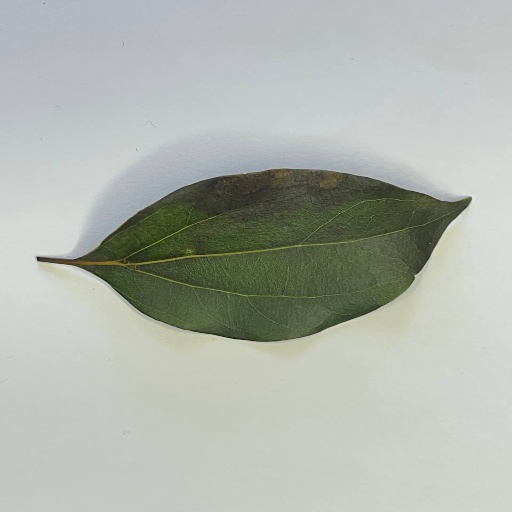
Species: Camphor
Leaf condition: Bacterial Spot